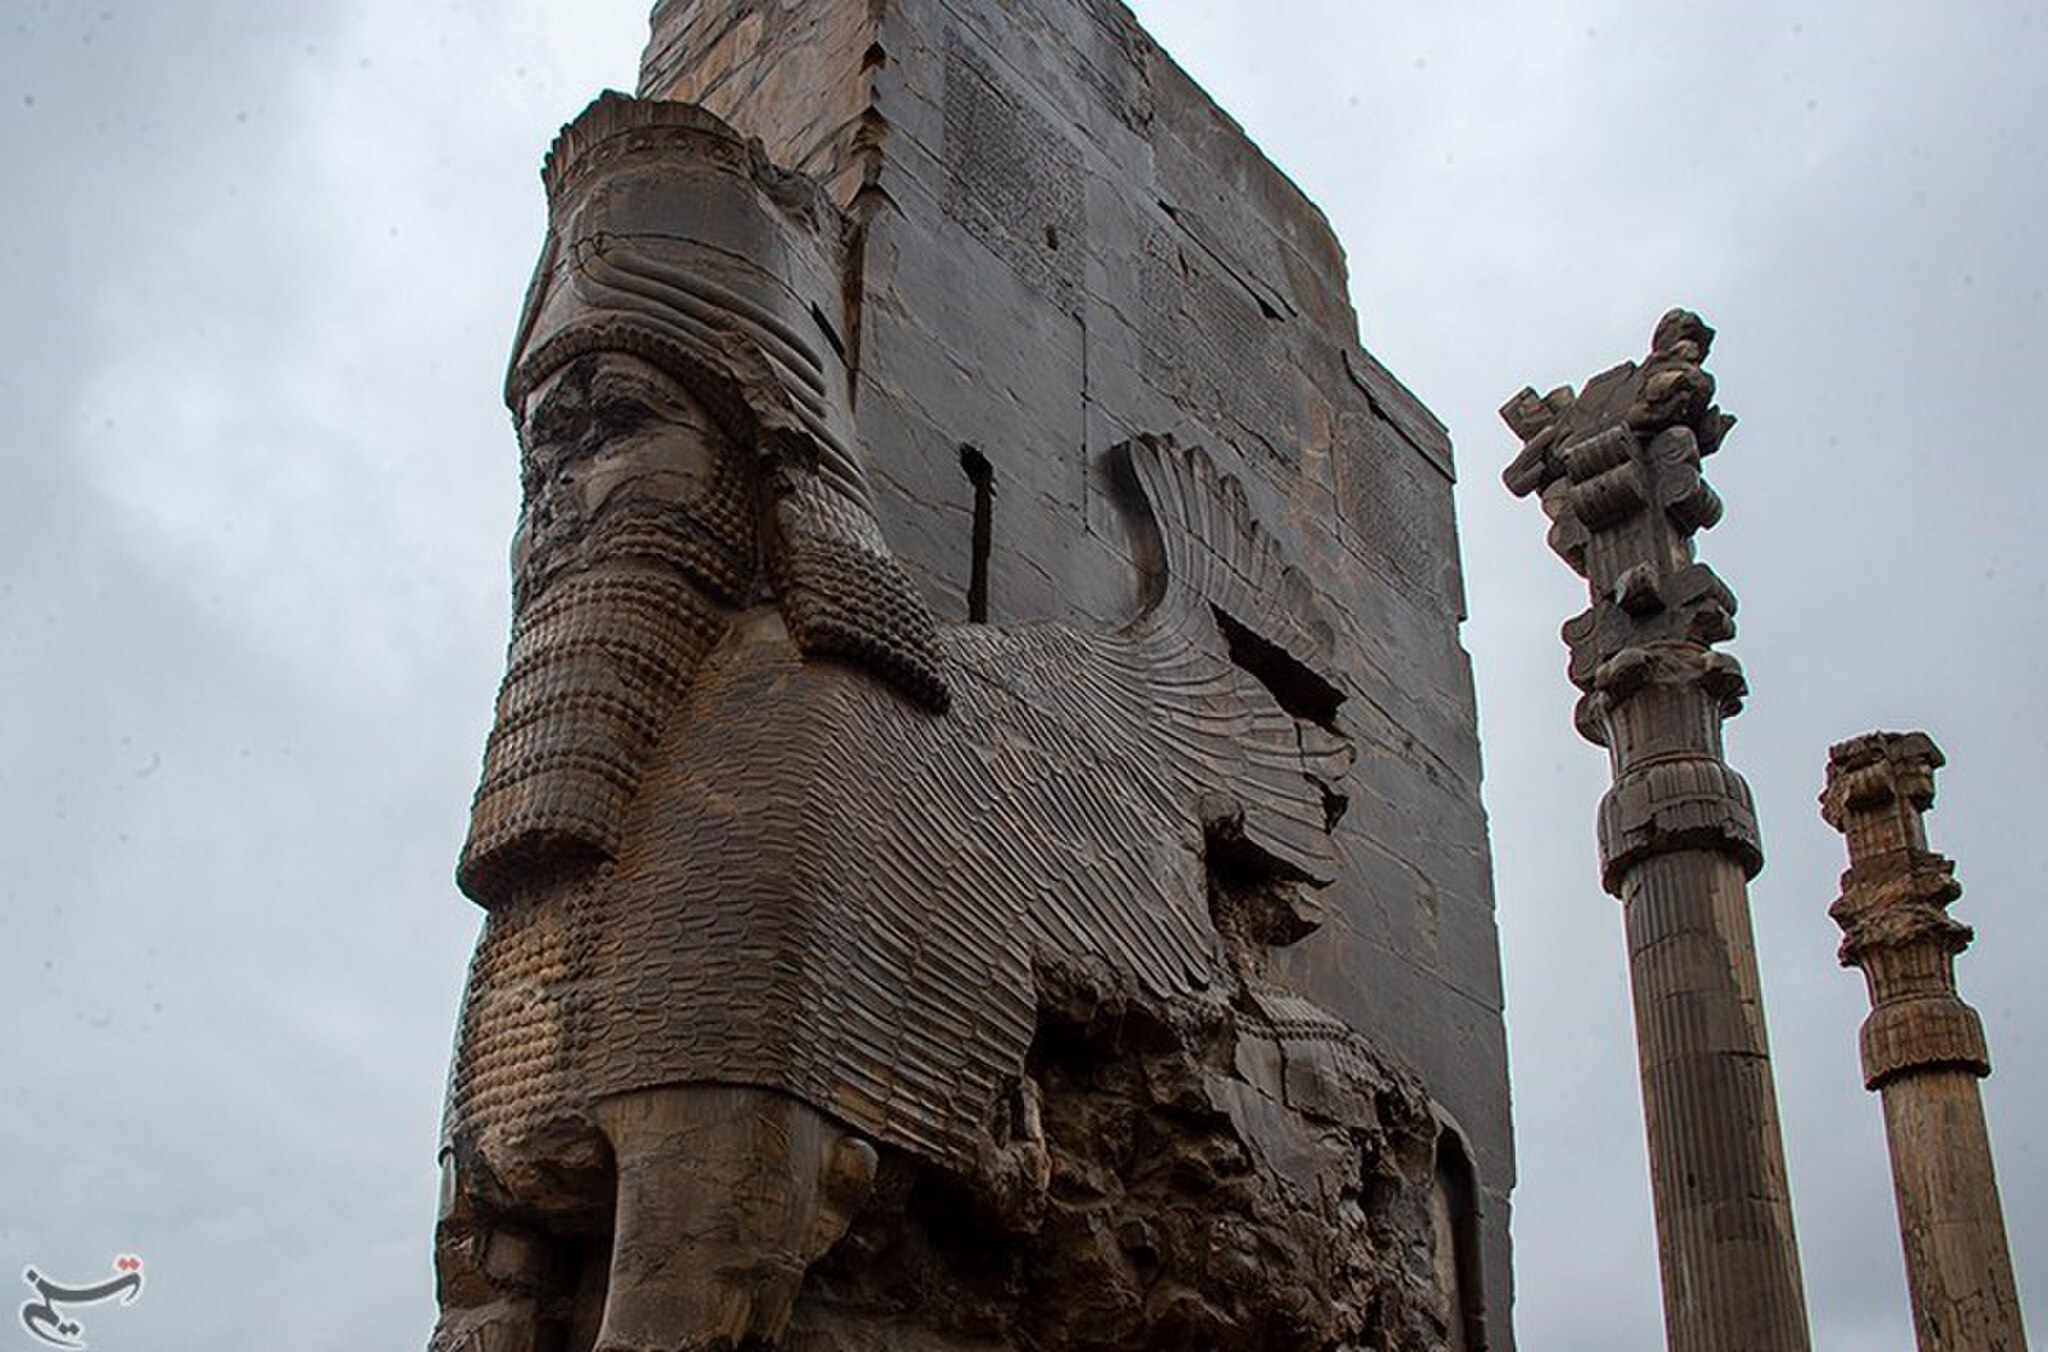
Title: Persepolis 29 March 2025 18
Description: In this ancient city, there is a palace called Persepolis, which was built during the reigns of Darius the Great, Xerxes, and Artaxerxes I and was inhabited for about 200 years
Date: 2025-03-29
Categories: 2025 in Persepolis, Photos by Amir Sadeghian for Tasnim News Agency, Photos from Tasnim News Agency